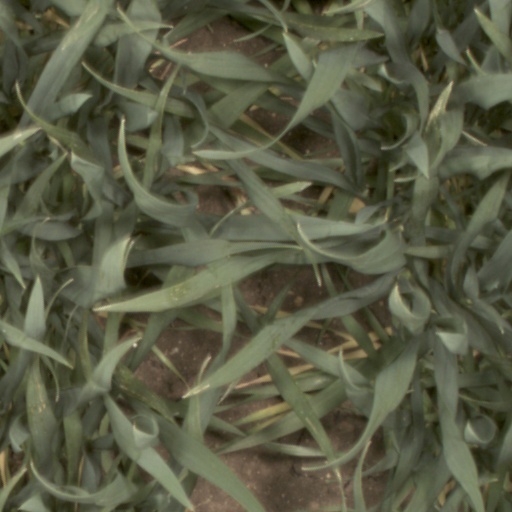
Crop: wheat